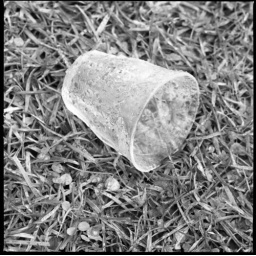
glass in grass 2